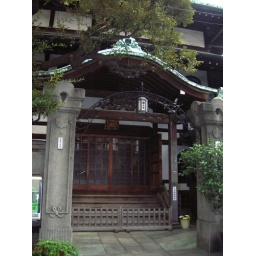
Shrine near fish market